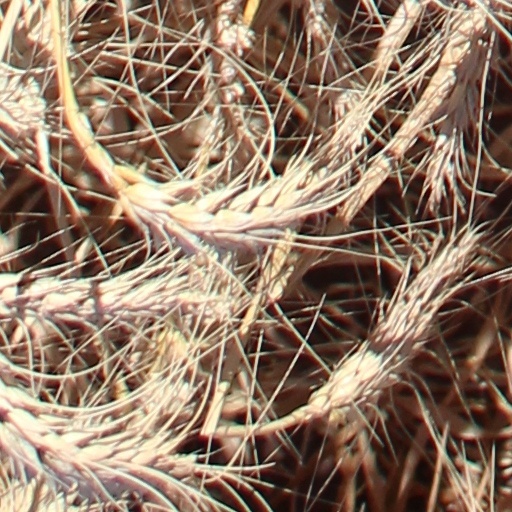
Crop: wheat